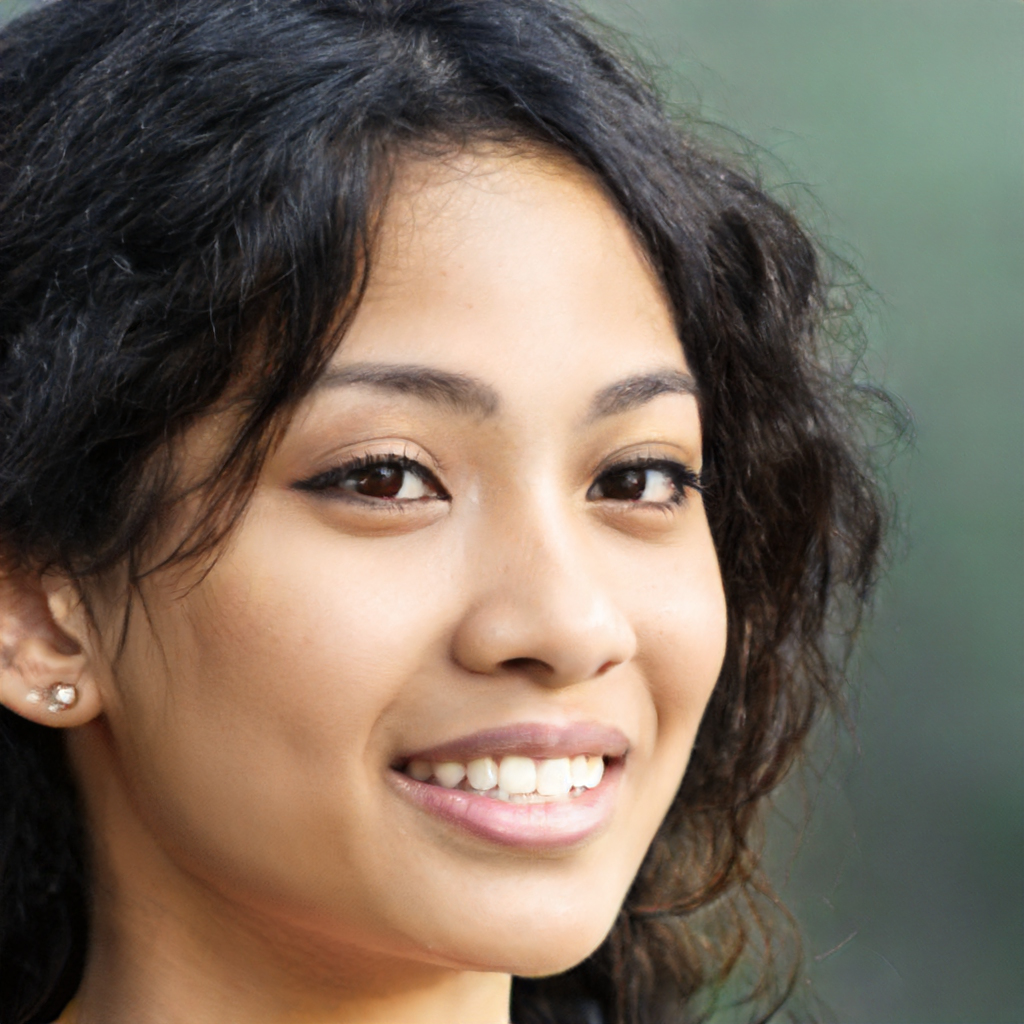
Gender: Female